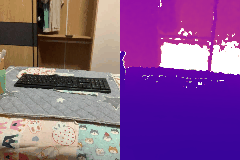
Label: keyboard